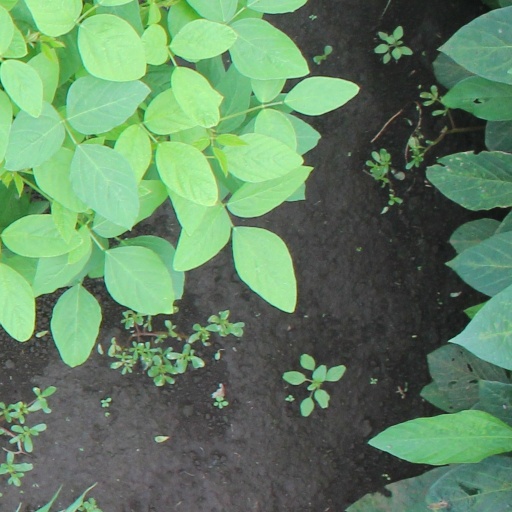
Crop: soybean